The Bilingual Lover

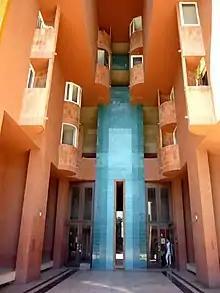
Juan and Griselda live in Walden 7. The building's problem with falling tiles is shown in the film.

Juan retains their apartment in Walden 7, but without his wife's financial support he must eke out a living by playing the accordion and busking for money in the streets of La Rambla. While performing on the streets, he is caught up in a confrontation between a pro-Catalan language group and some Francoist thugs. Juan plays "Els Segadors", the national anthem of Catalonia, and the paramilitary extremists throw a Molotov cocktail at him. Disfigured in the explosion and his personality transformed by misfortune, Juan Marés falls deeper into indigence and schizophrenic hallucinations. Obsessed with the happiness he has lost and with the memory of his wife, he encounters Norma while he is performing on the streets, but she fails to recognize him. In disguise, Marés talks to her again during the carnival in Barcelona; only at the end of their talk does he impart a clue to his identity. Another day he telephones her, pretending to need help in the translation of words from Spanish into Catalan.